Bradshaw Gass & Hope

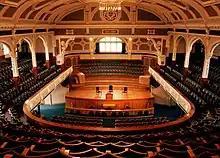
Victoria Hall, Bolton

Although Bradshaw was capable of designing fine Gothic Revival houses, like Watermillock (1880–1886), he mainly produced industrial buildings. The technical challenges of early iron and concrete framed factories led Bradshaw to employ structural engineers and quantity surveyors and he thus founded one of the first multidisciplinary practices. The emphasis on engineering in the practice benefited John Parkinson, Bradshaw's apprentice from 1877 to 1882, who later designed high-rise buildings including Los Angeles City Hall.